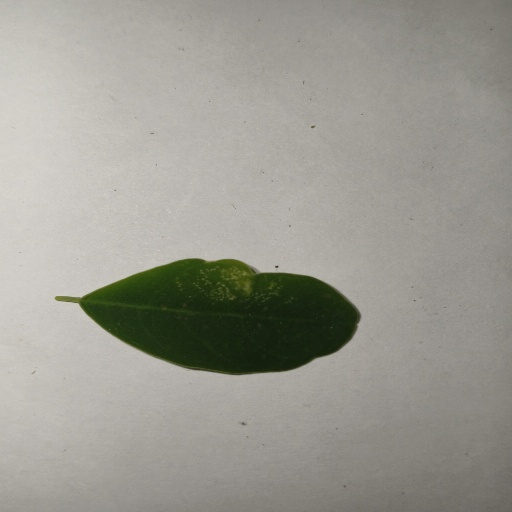
Species: Sojina
Leaf condition: Healthy Leaf